Sky position (RA, Dec in degrees): 146.103, 1.852
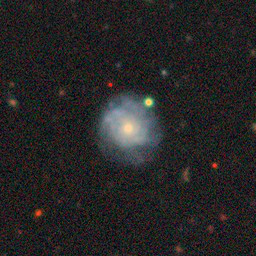
Galaxy morphology: Unbarred Tight Spiral Galaxies